Angel musicians (National Gallery)

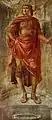
Bramante, "Man with Two-hand Sword" from the "Men at Arms" fresco series, 1486–1487, Milan, Pinacoteca di Brera.

Both paintings are mounted on an identical support: poplar panels. Both use the same medium: walnut oil paint. Their dimensions, very similar, are 117.2 × 60.8 cm for the Angel in Green and 118.8 × 61 cm for the Angel in Red.